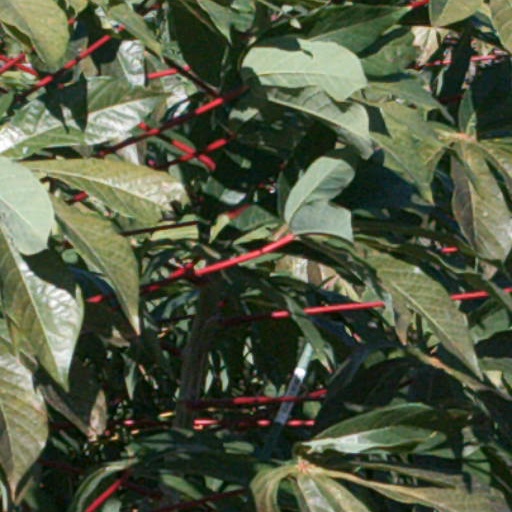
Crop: cassava